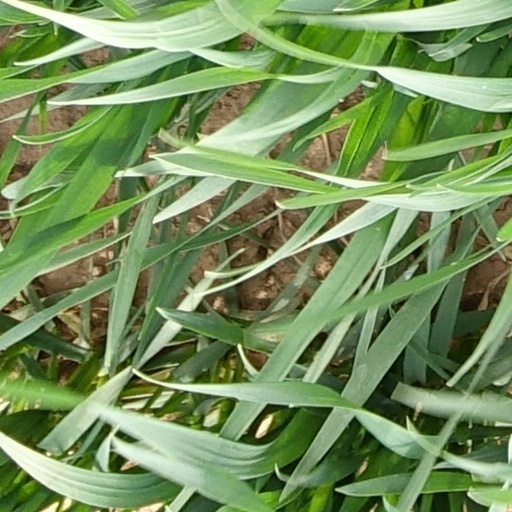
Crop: wheat